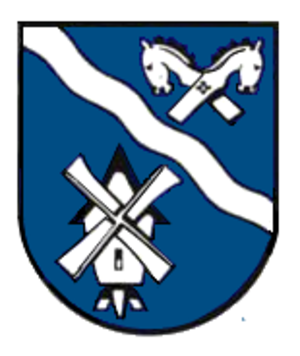
Dörverden est une municipalité allemande du land de Basse-Saxe, située dans l'arrondissement de Verden. En 2014, elle comptait 8 961 habitants.